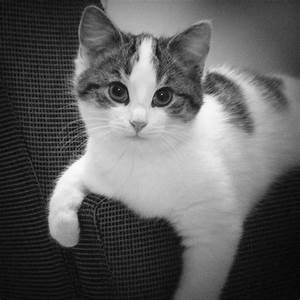
Label: gatto